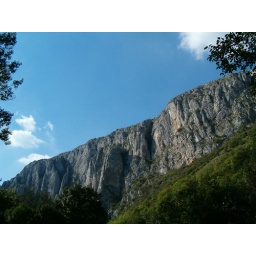
First encounter with northern canyon wall and Eagles' Chimney, seen from across fence around mill